Multiverse of Matches

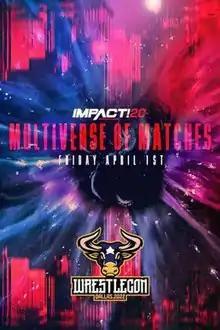
Promotional poster

Multiverse of Matches was a professional wrestling pay-per-view (PPV) event produced by Impact Wrestling as a part of WrestleCon. It took place on April 1, 2022, at the Fairmont Dallas Hotel in Dallas, Texas, and was the debut of Impact's Multiverse series. The event featured talent from partner promotions, such as the National Wrestling Alliance (NWA) and New Japan Pro-Wrestling (NJPW).